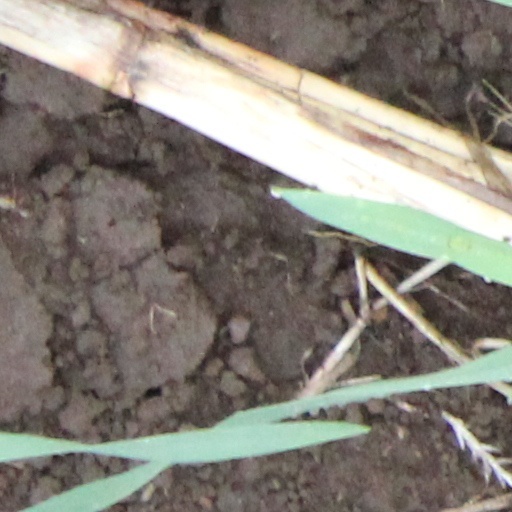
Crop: wheat